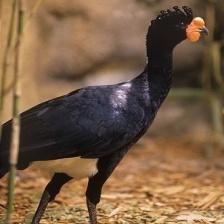
Species: WATTLED CURASSOW
Scientific name: CRAX GLOBULOSA